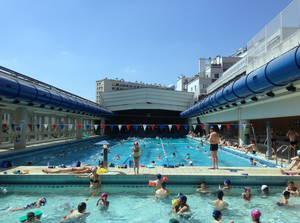
Piscine paris
Cet article présente une liste des piscines de Paris, en France, classées par arrondissement. Fin 2019, la ville compte 40 piscines municipales, ainsi que dix bassins d'initiation. Certaines possèdent des solariums ou des toits amovibles qui permettent de découvrir les bassins en été.